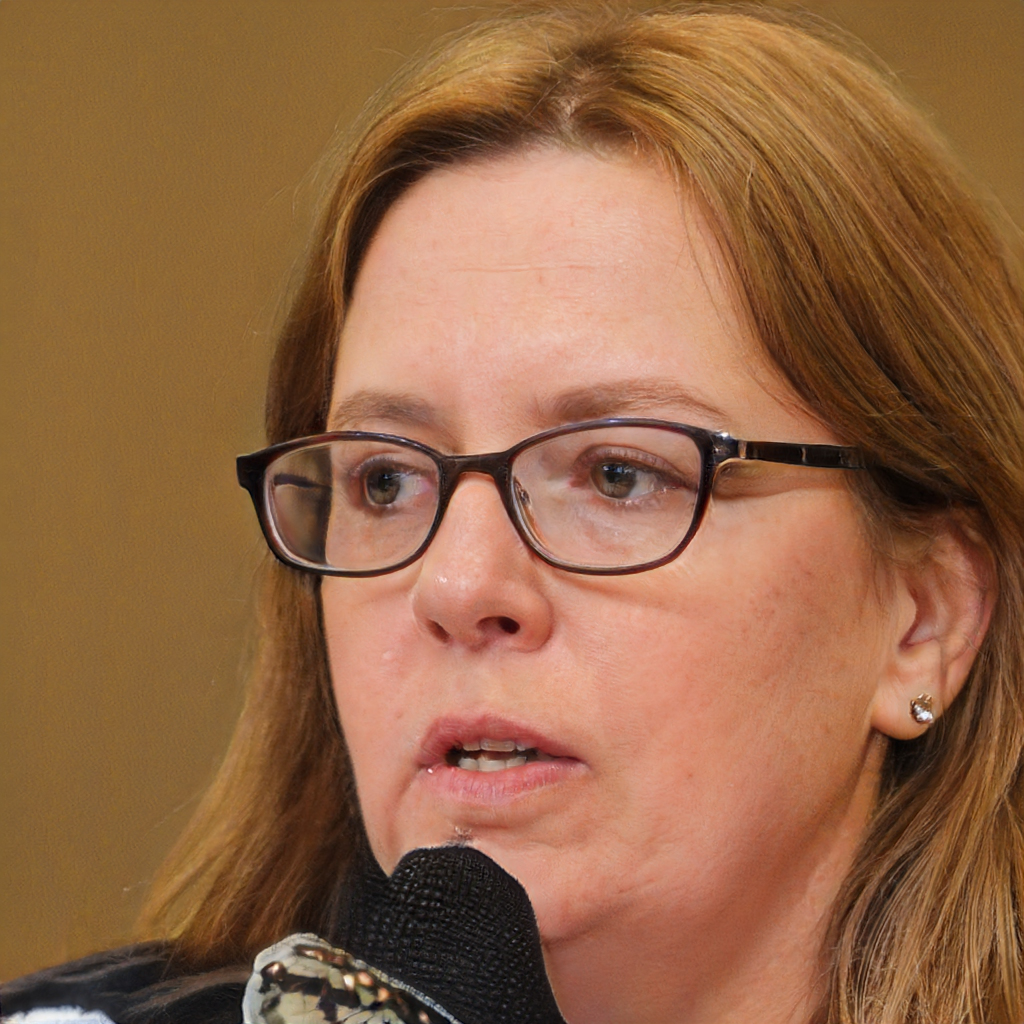
Gender: Female